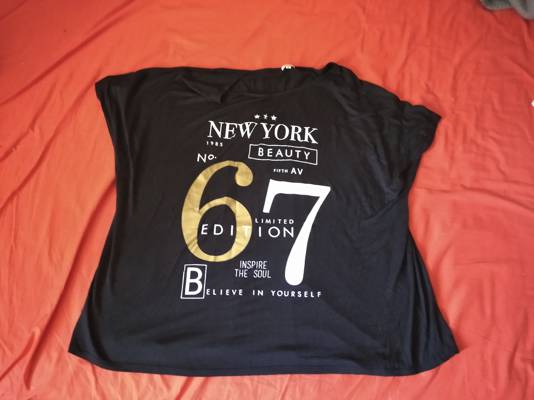
Waste category: clothes